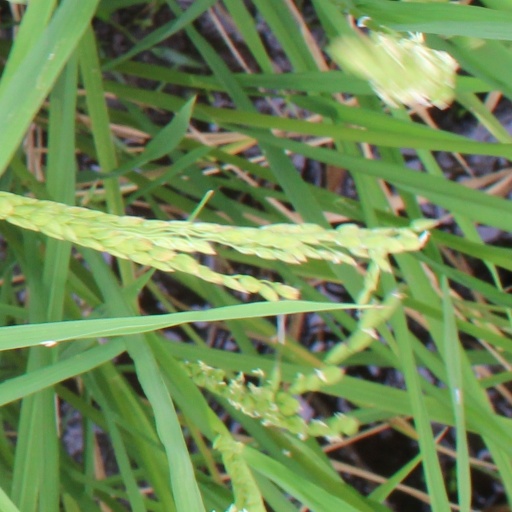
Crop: rice